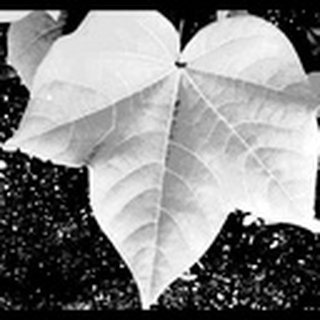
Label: healthy_cotton